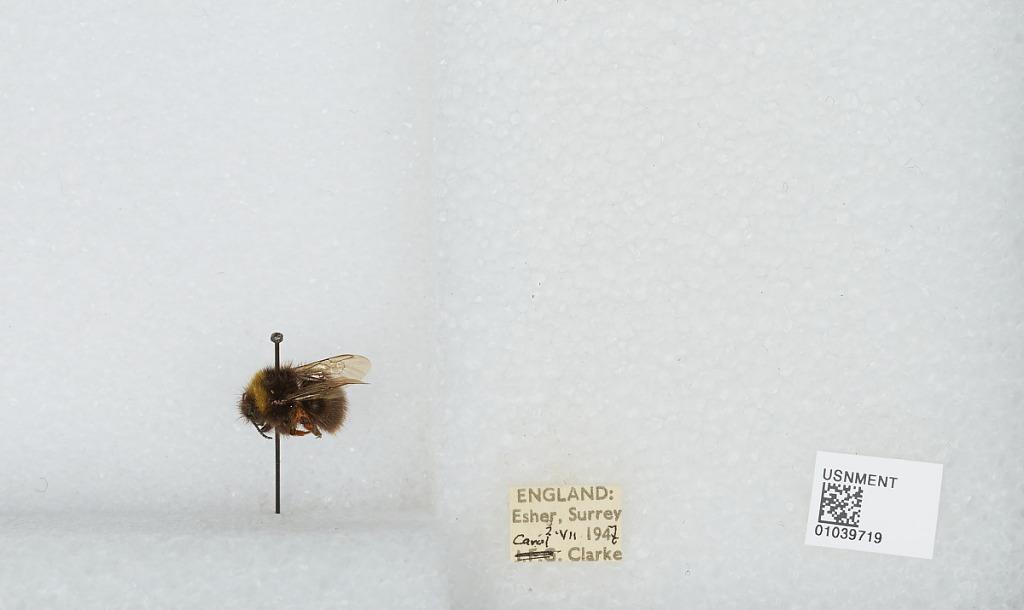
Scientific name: Bombus (Pyrobombus) pratorum (Linnaeus)
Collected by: C. Clarke
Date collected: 1947-7-2
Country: United Kingdom
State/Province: England
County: Surrey
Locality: Esher
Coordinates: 51.3691, -0.365